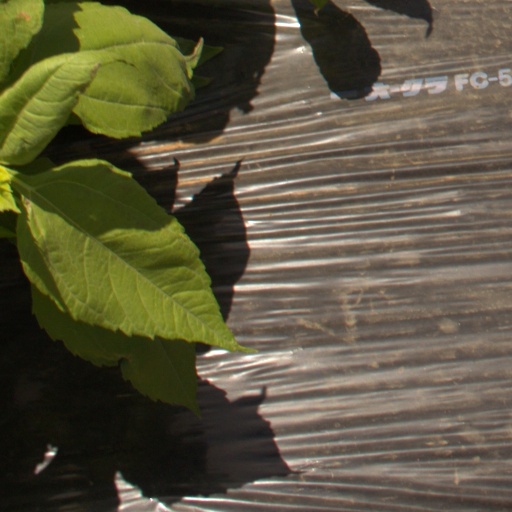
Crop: Jerusalem artichoke